Kant and the Problem of Metaphysics

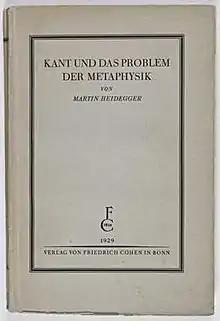
First edition cover

Kant and the Problem of Metaphysics is a 1929 book about Immanuel Kant by the German philosopher Martin Heidegger. It is often referred to by Heidegger as simply the Kantbuch (Kantbook). This book was published as volume 3 of the "Gesamtausgabe".